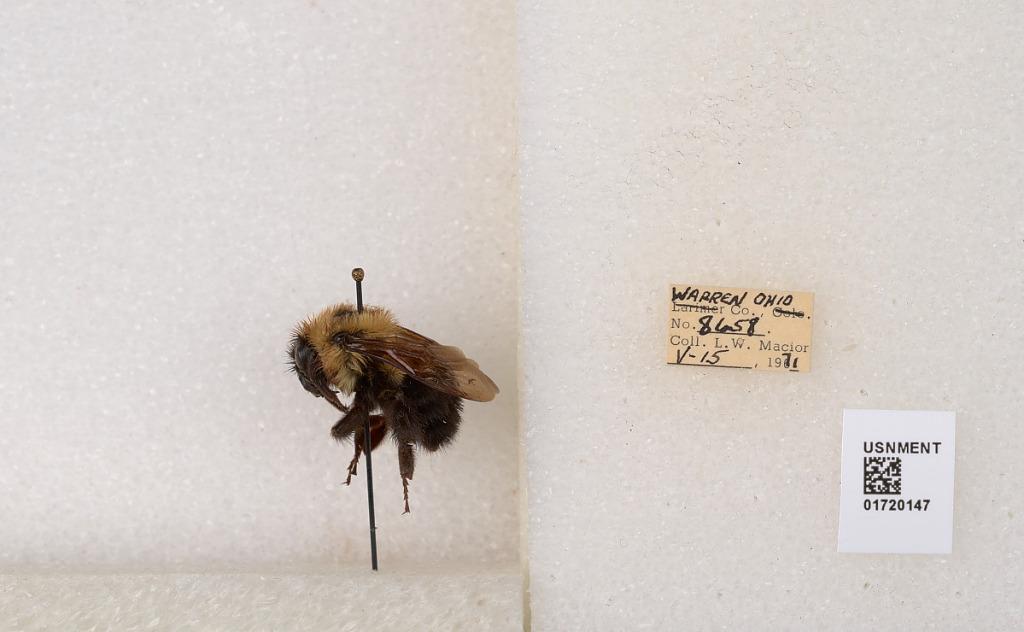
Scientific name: Bombus bimaculatus Cresson
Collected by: L. Macior
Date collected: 1971-5-15
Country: United States
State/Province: Ohio
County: Warren
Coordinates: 39.4276, -84.1668